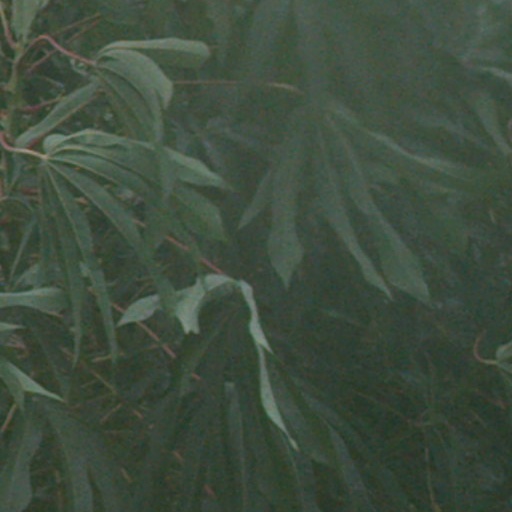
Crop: cassava